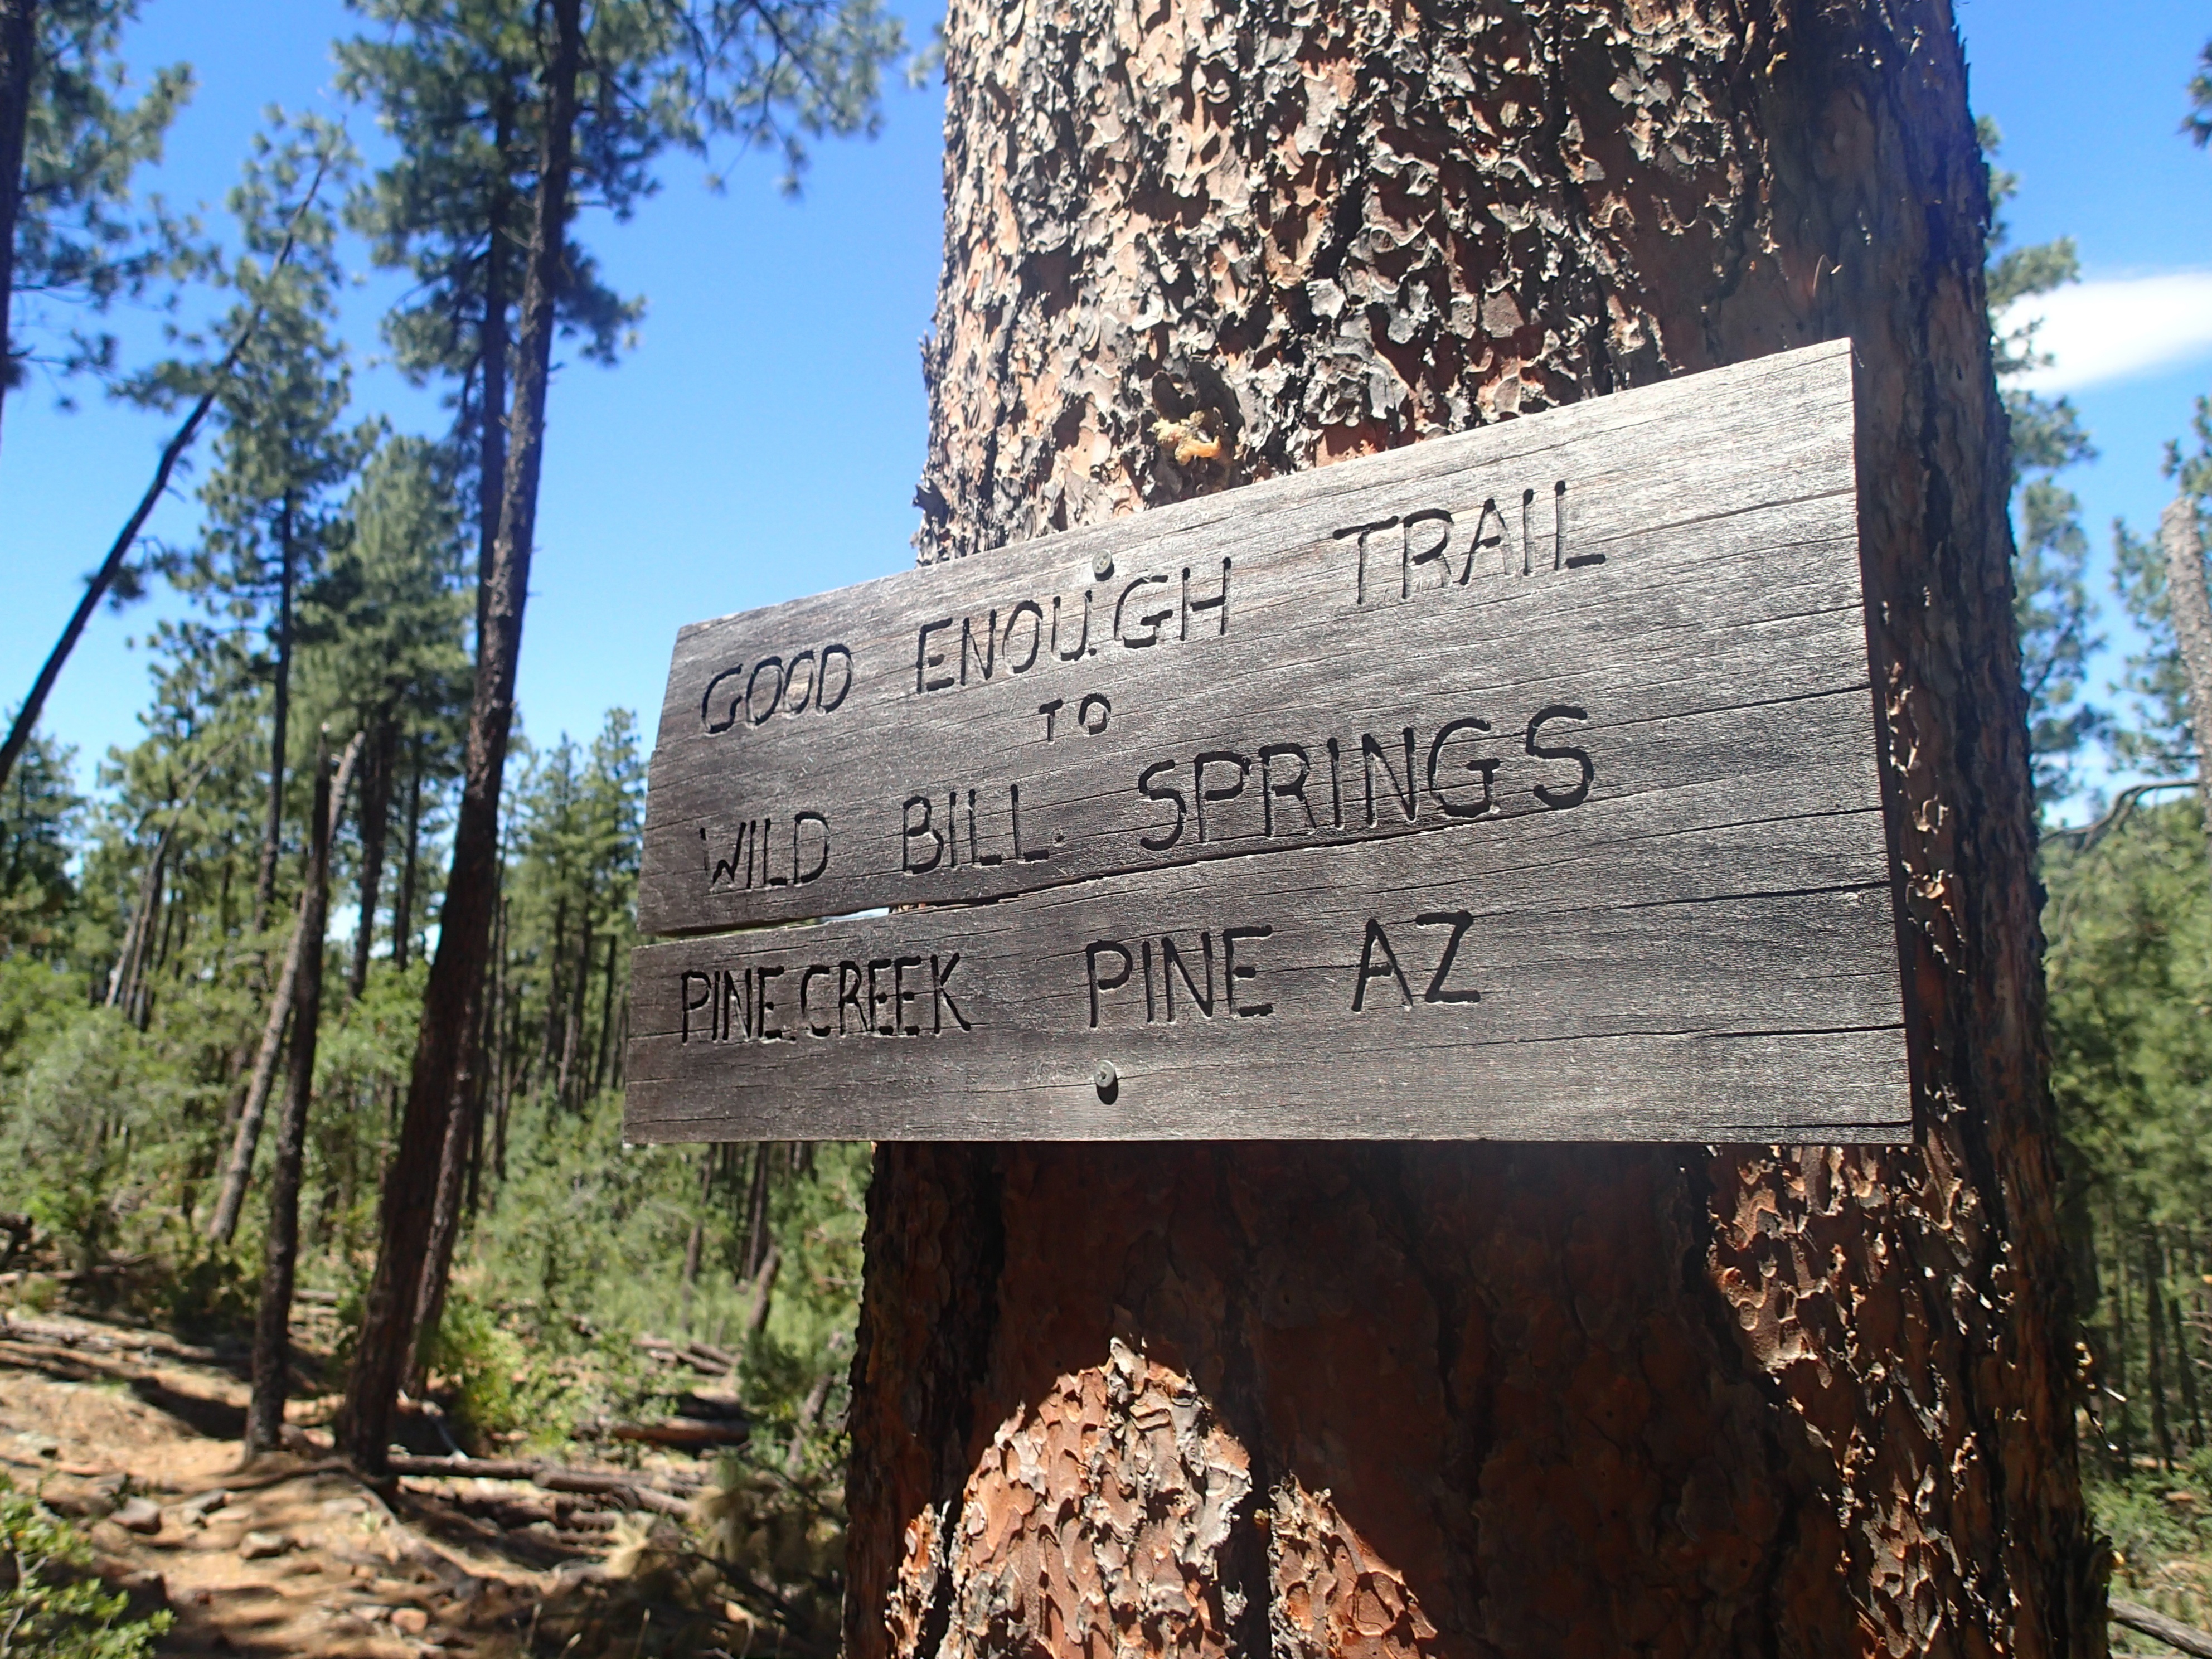
tree, trail